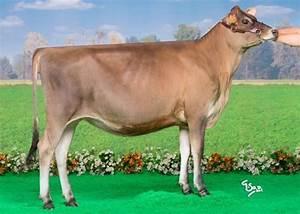
cow